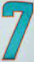
Number: 7